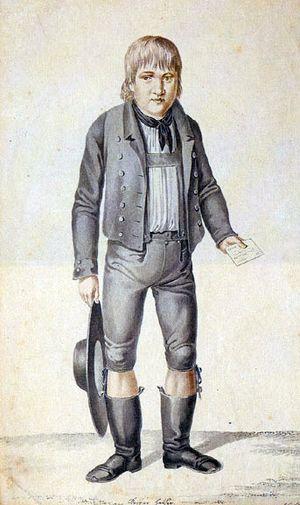
Stéphanie Louise Adrienne de Beauharnais, princesse française et par mariage grande-duchesse de Bade, est née à Versailles, en France, le 28 août 1789 et morte à Nice, dans le royaume de Sardaigne, le 29 janvier 1860. Fille du comte Claude de Beauharnais, parent par alliance de l'impératrice Joséphine, elle est adoptée, en 1806, par Napoléon Iᵉʳ, qui en fait ainsi une princesse impériale française. Mariée au futur grand-duc Charles II de Bade, elle est grande-duchesse de Bade de 1811 à 1818.
Caspar ou Kaspar Hauser — dont le nom est parfois francisé en Gaspard Hauser, entre autres par Verlaine — est un orphelin célèbre du XIXᵉ siècle.
L'expression enfant sauvage désigne un enfant ayant grandi hors ou en marge de la société humaine.